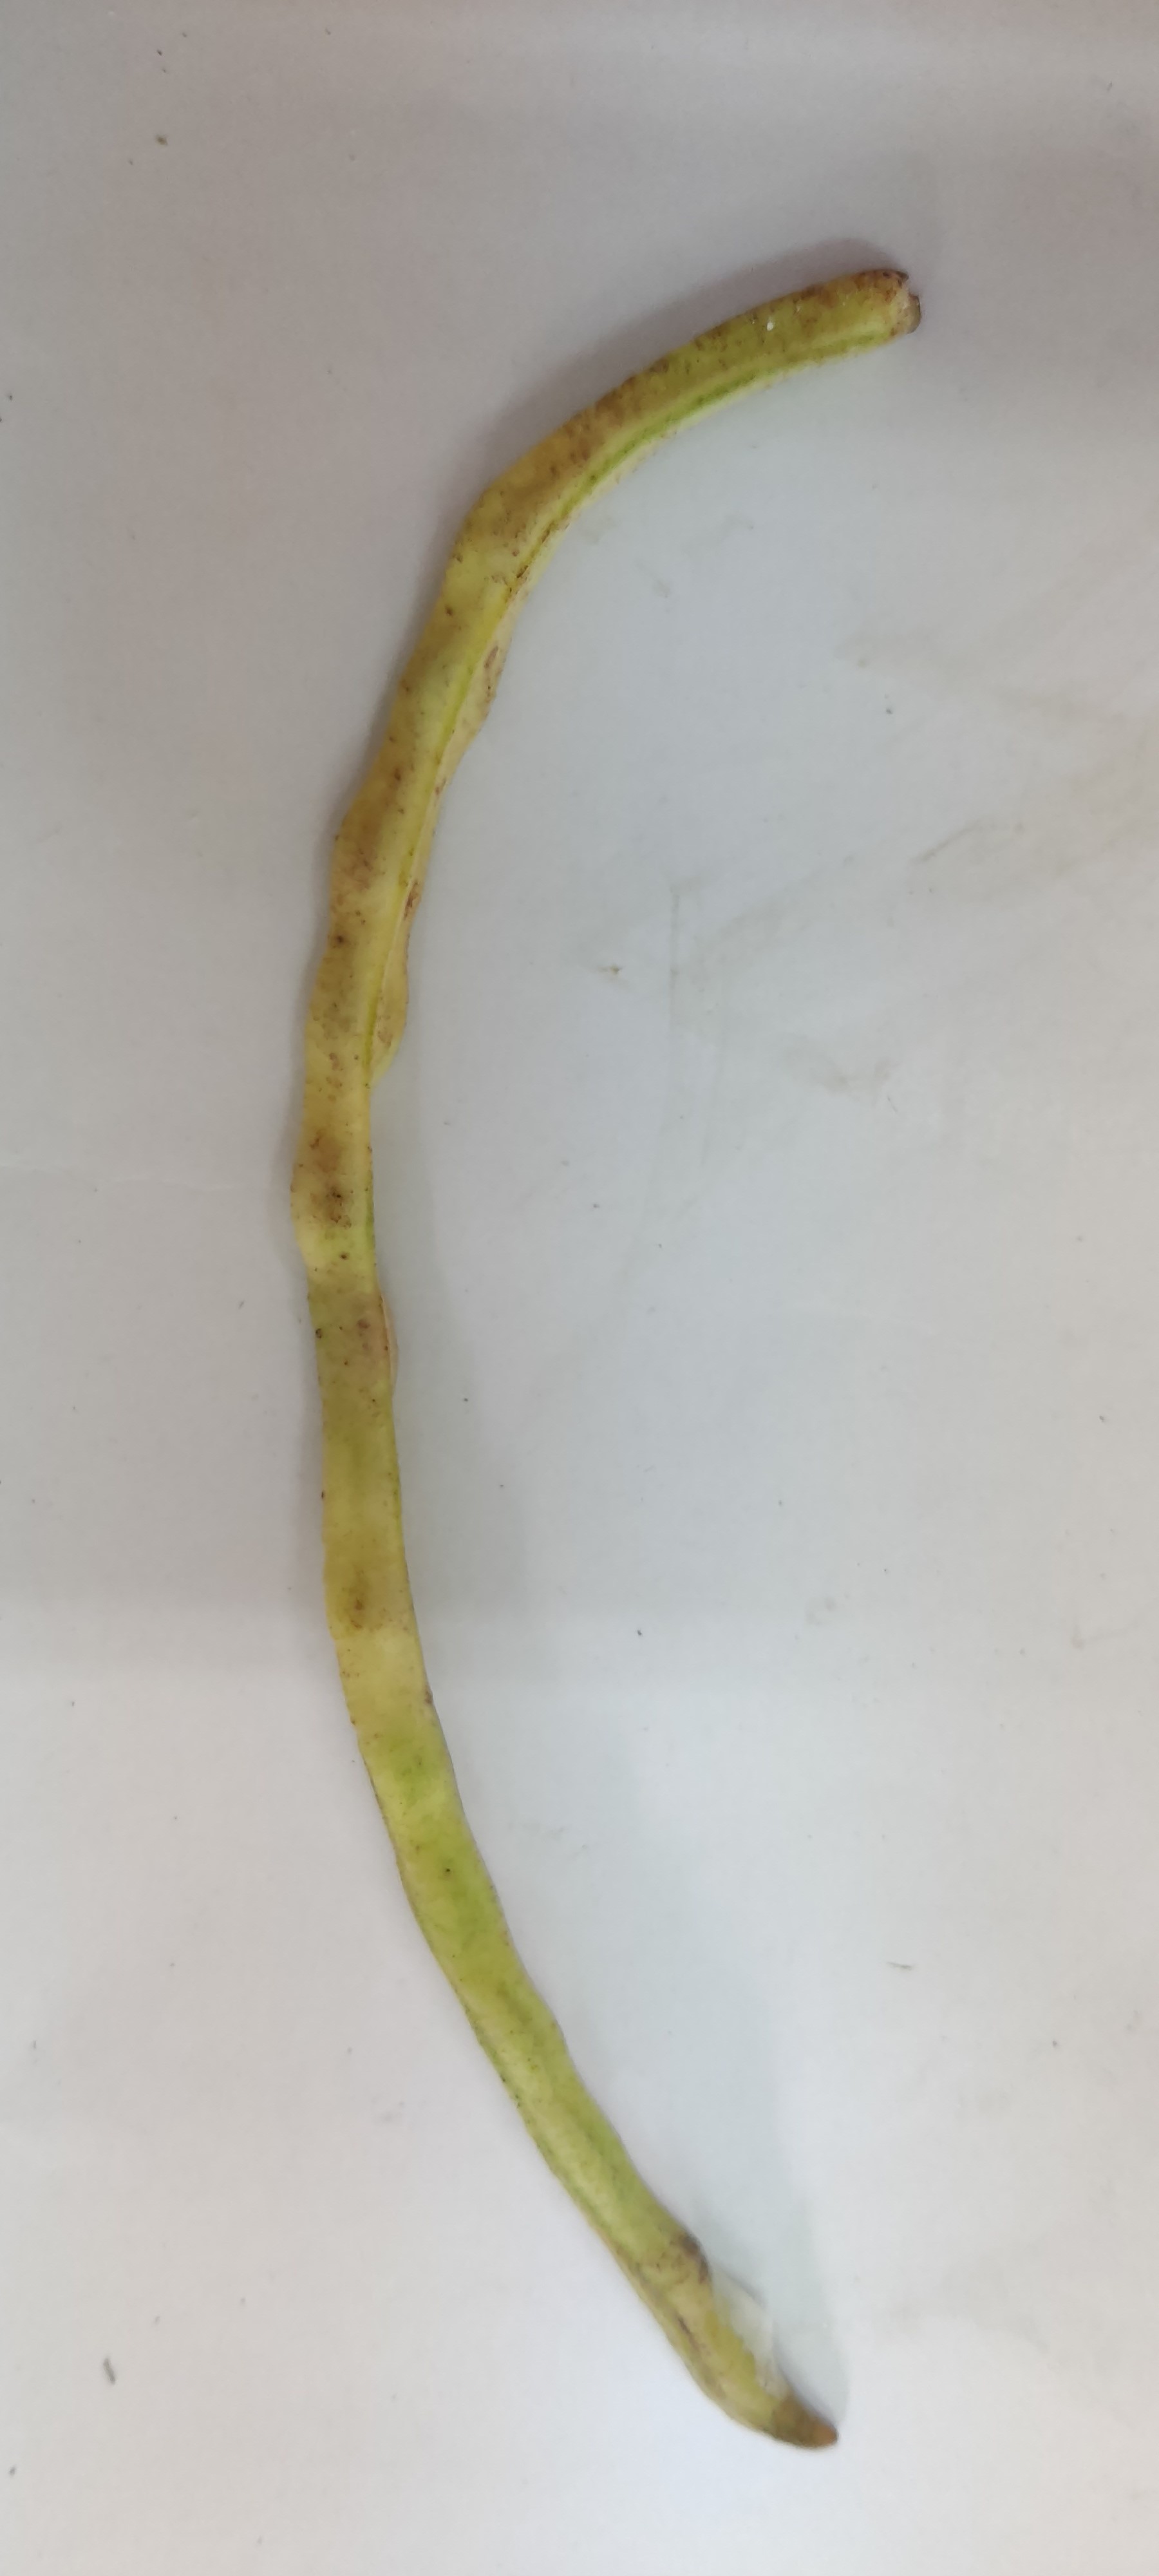
Crop: Cowpea
Condition: Severely Damaged